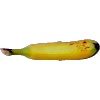
Label: Banana Lady Finger 1